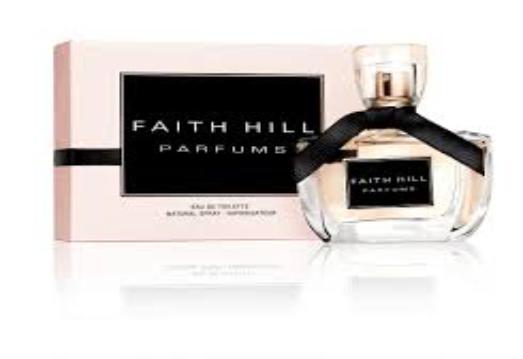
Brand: Faith Hill Parfums
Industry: Necessities